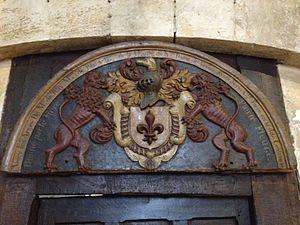
Armoiries sur le dessus d'une porte de M. de Tilly, marquis de Blaru.
La collégiale Notre-Dame est un monument de la ville de Vernon dans l'Eure. Elle se situe face à l'hôtel de ville et à côté de l'office du tourisme.